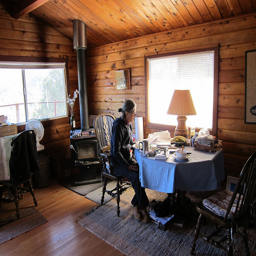
A old woman sitting at a table reading.
A woman sits at a table in a room with wood paneled walls.
A woman sits at a table in a wooden cabin next to a lamp
A woman sitting at a dining table next to a wood stove in a cabin-like room with wood paneling
A woman sitting at a table reading in a log cabin.